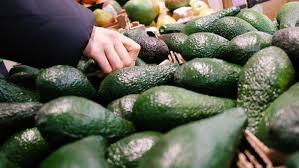
Label: Avocado